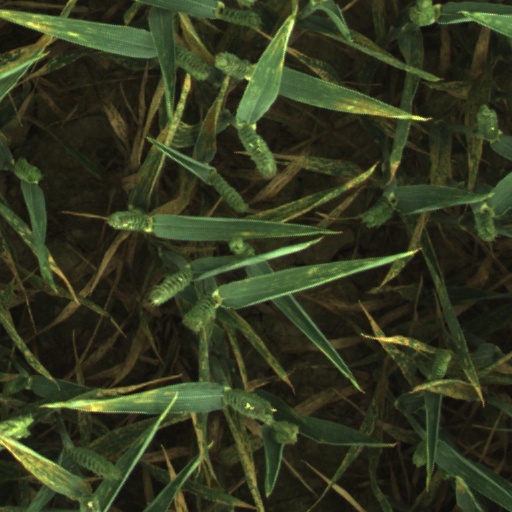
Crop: wheat